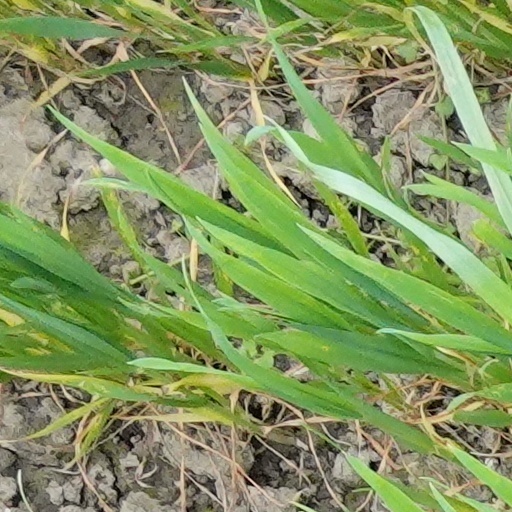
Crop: wheat